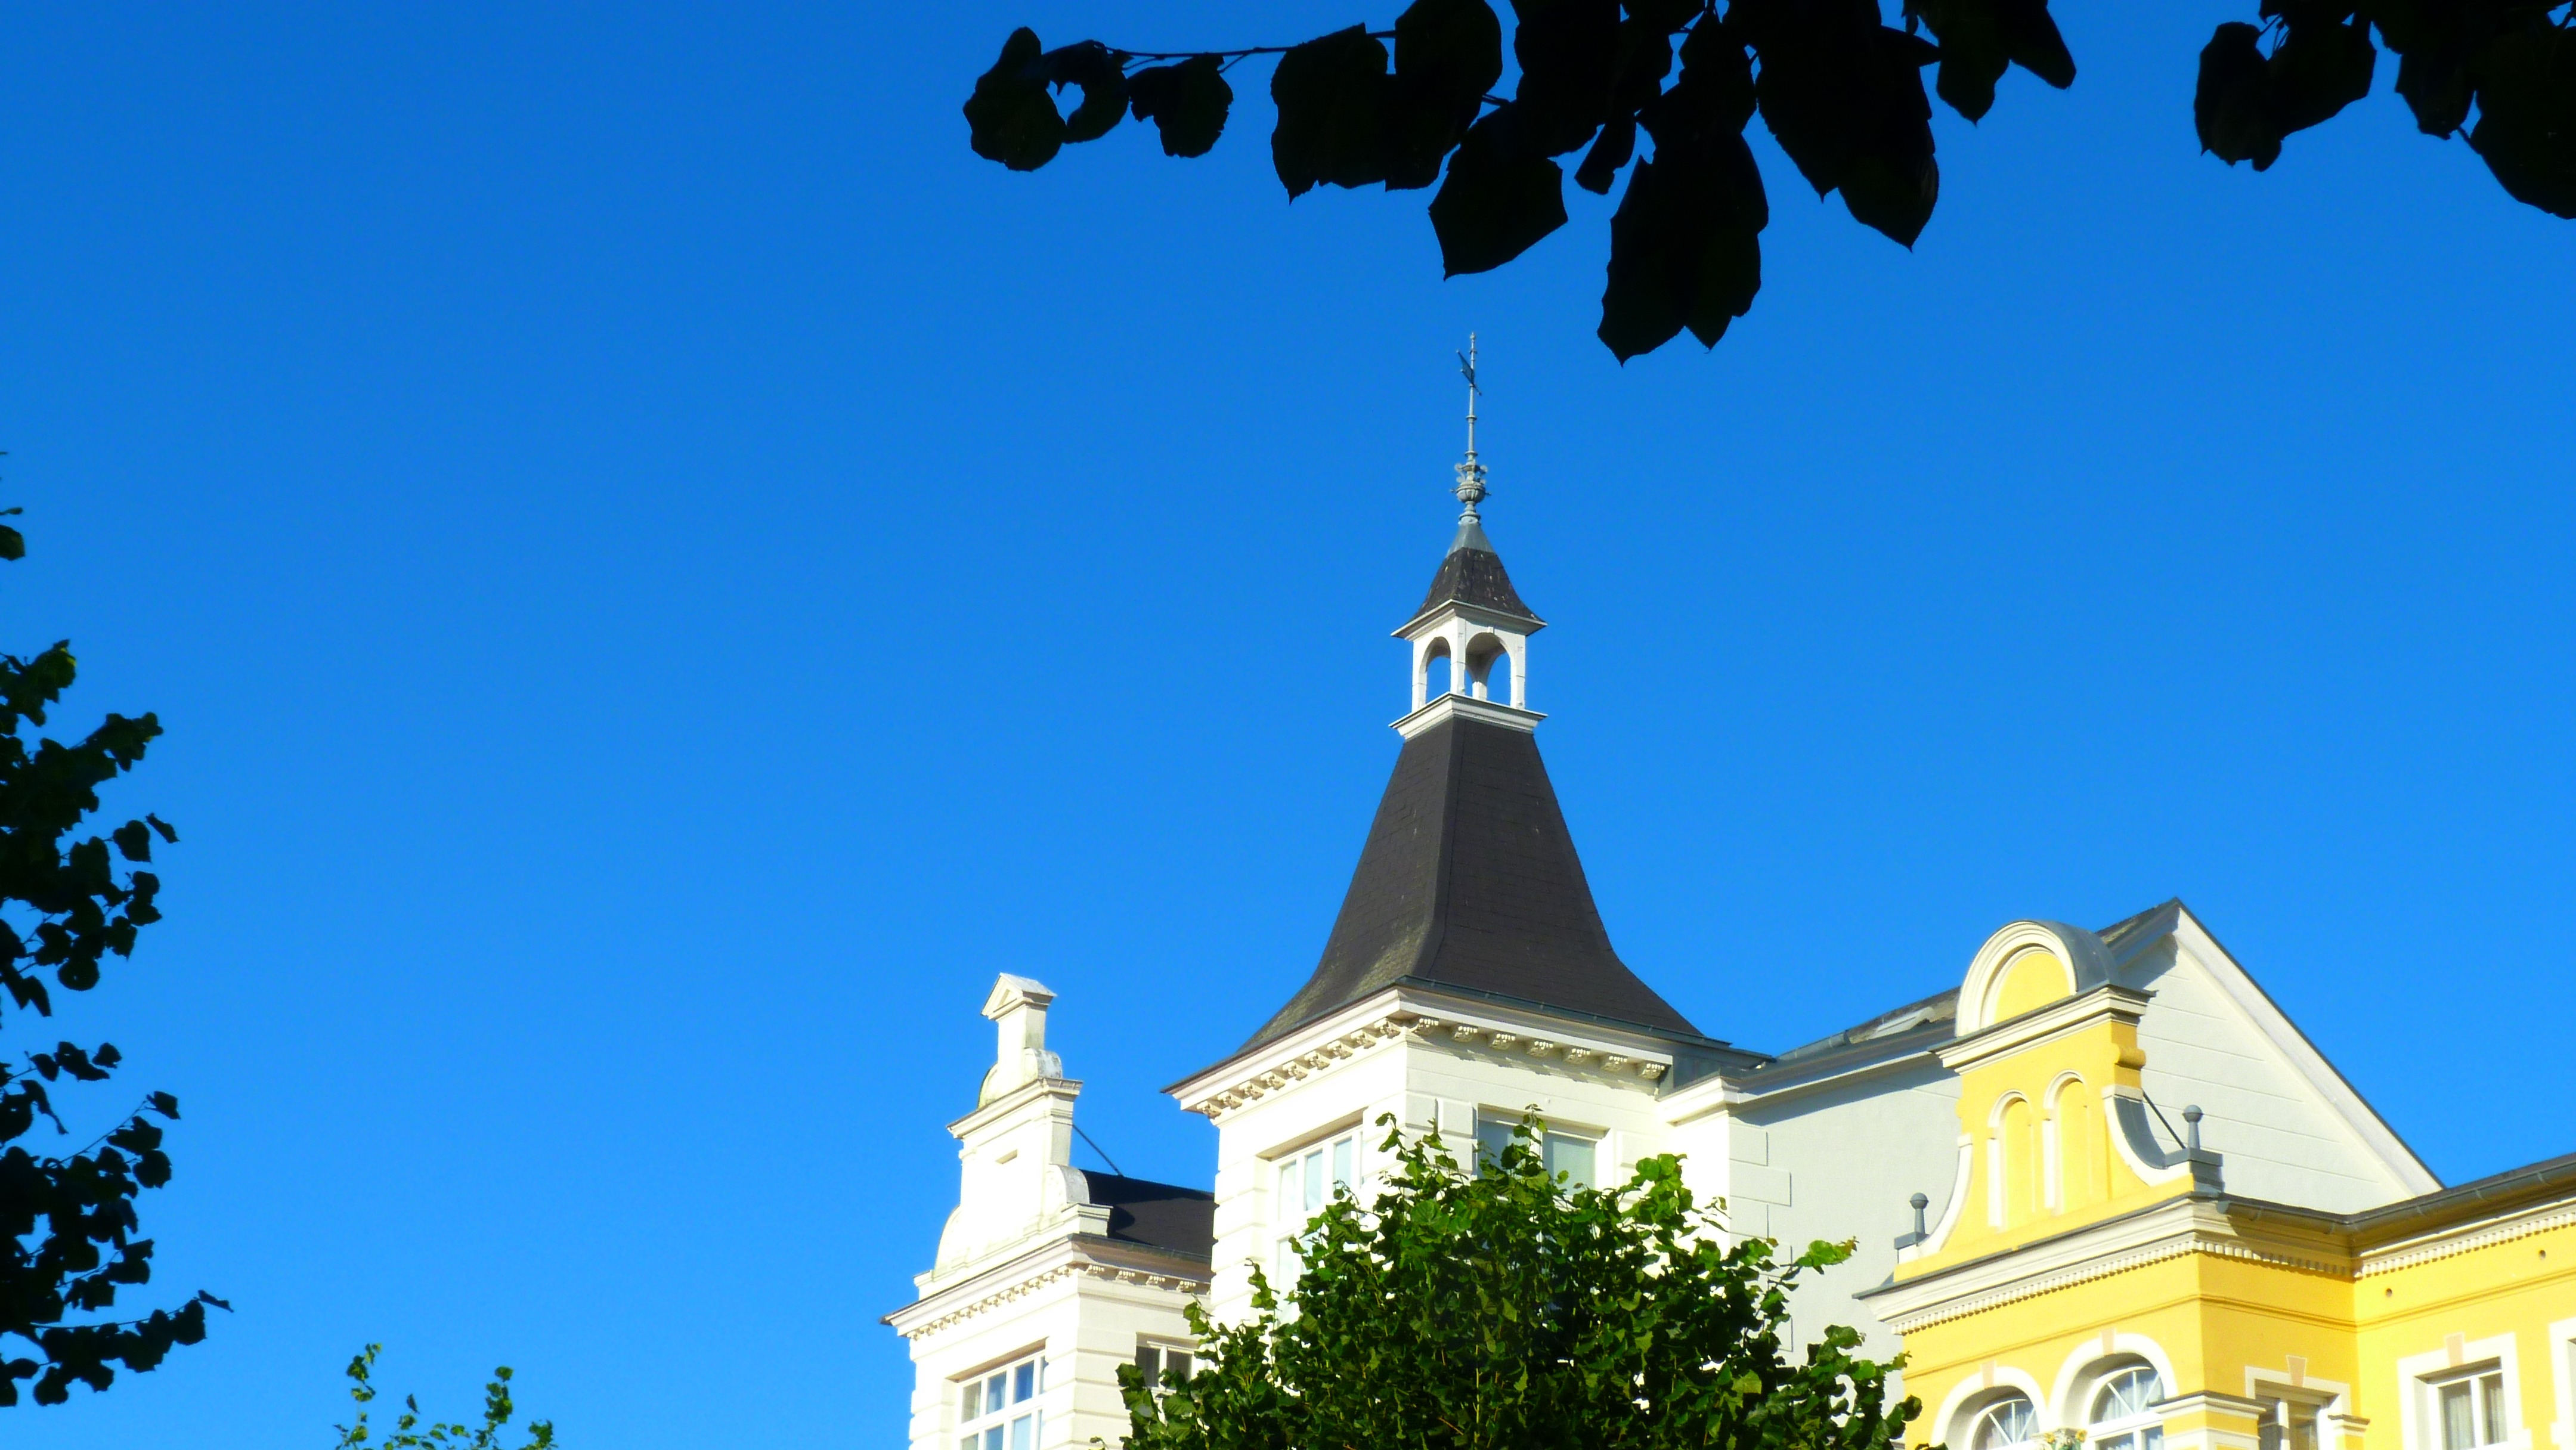
tree, cloud, architecture, sky, villa, house, roof, building, chateau, daytime, tower, landmark, facade, church, place of worship, spire, steeple, art nouveau, seaside resort